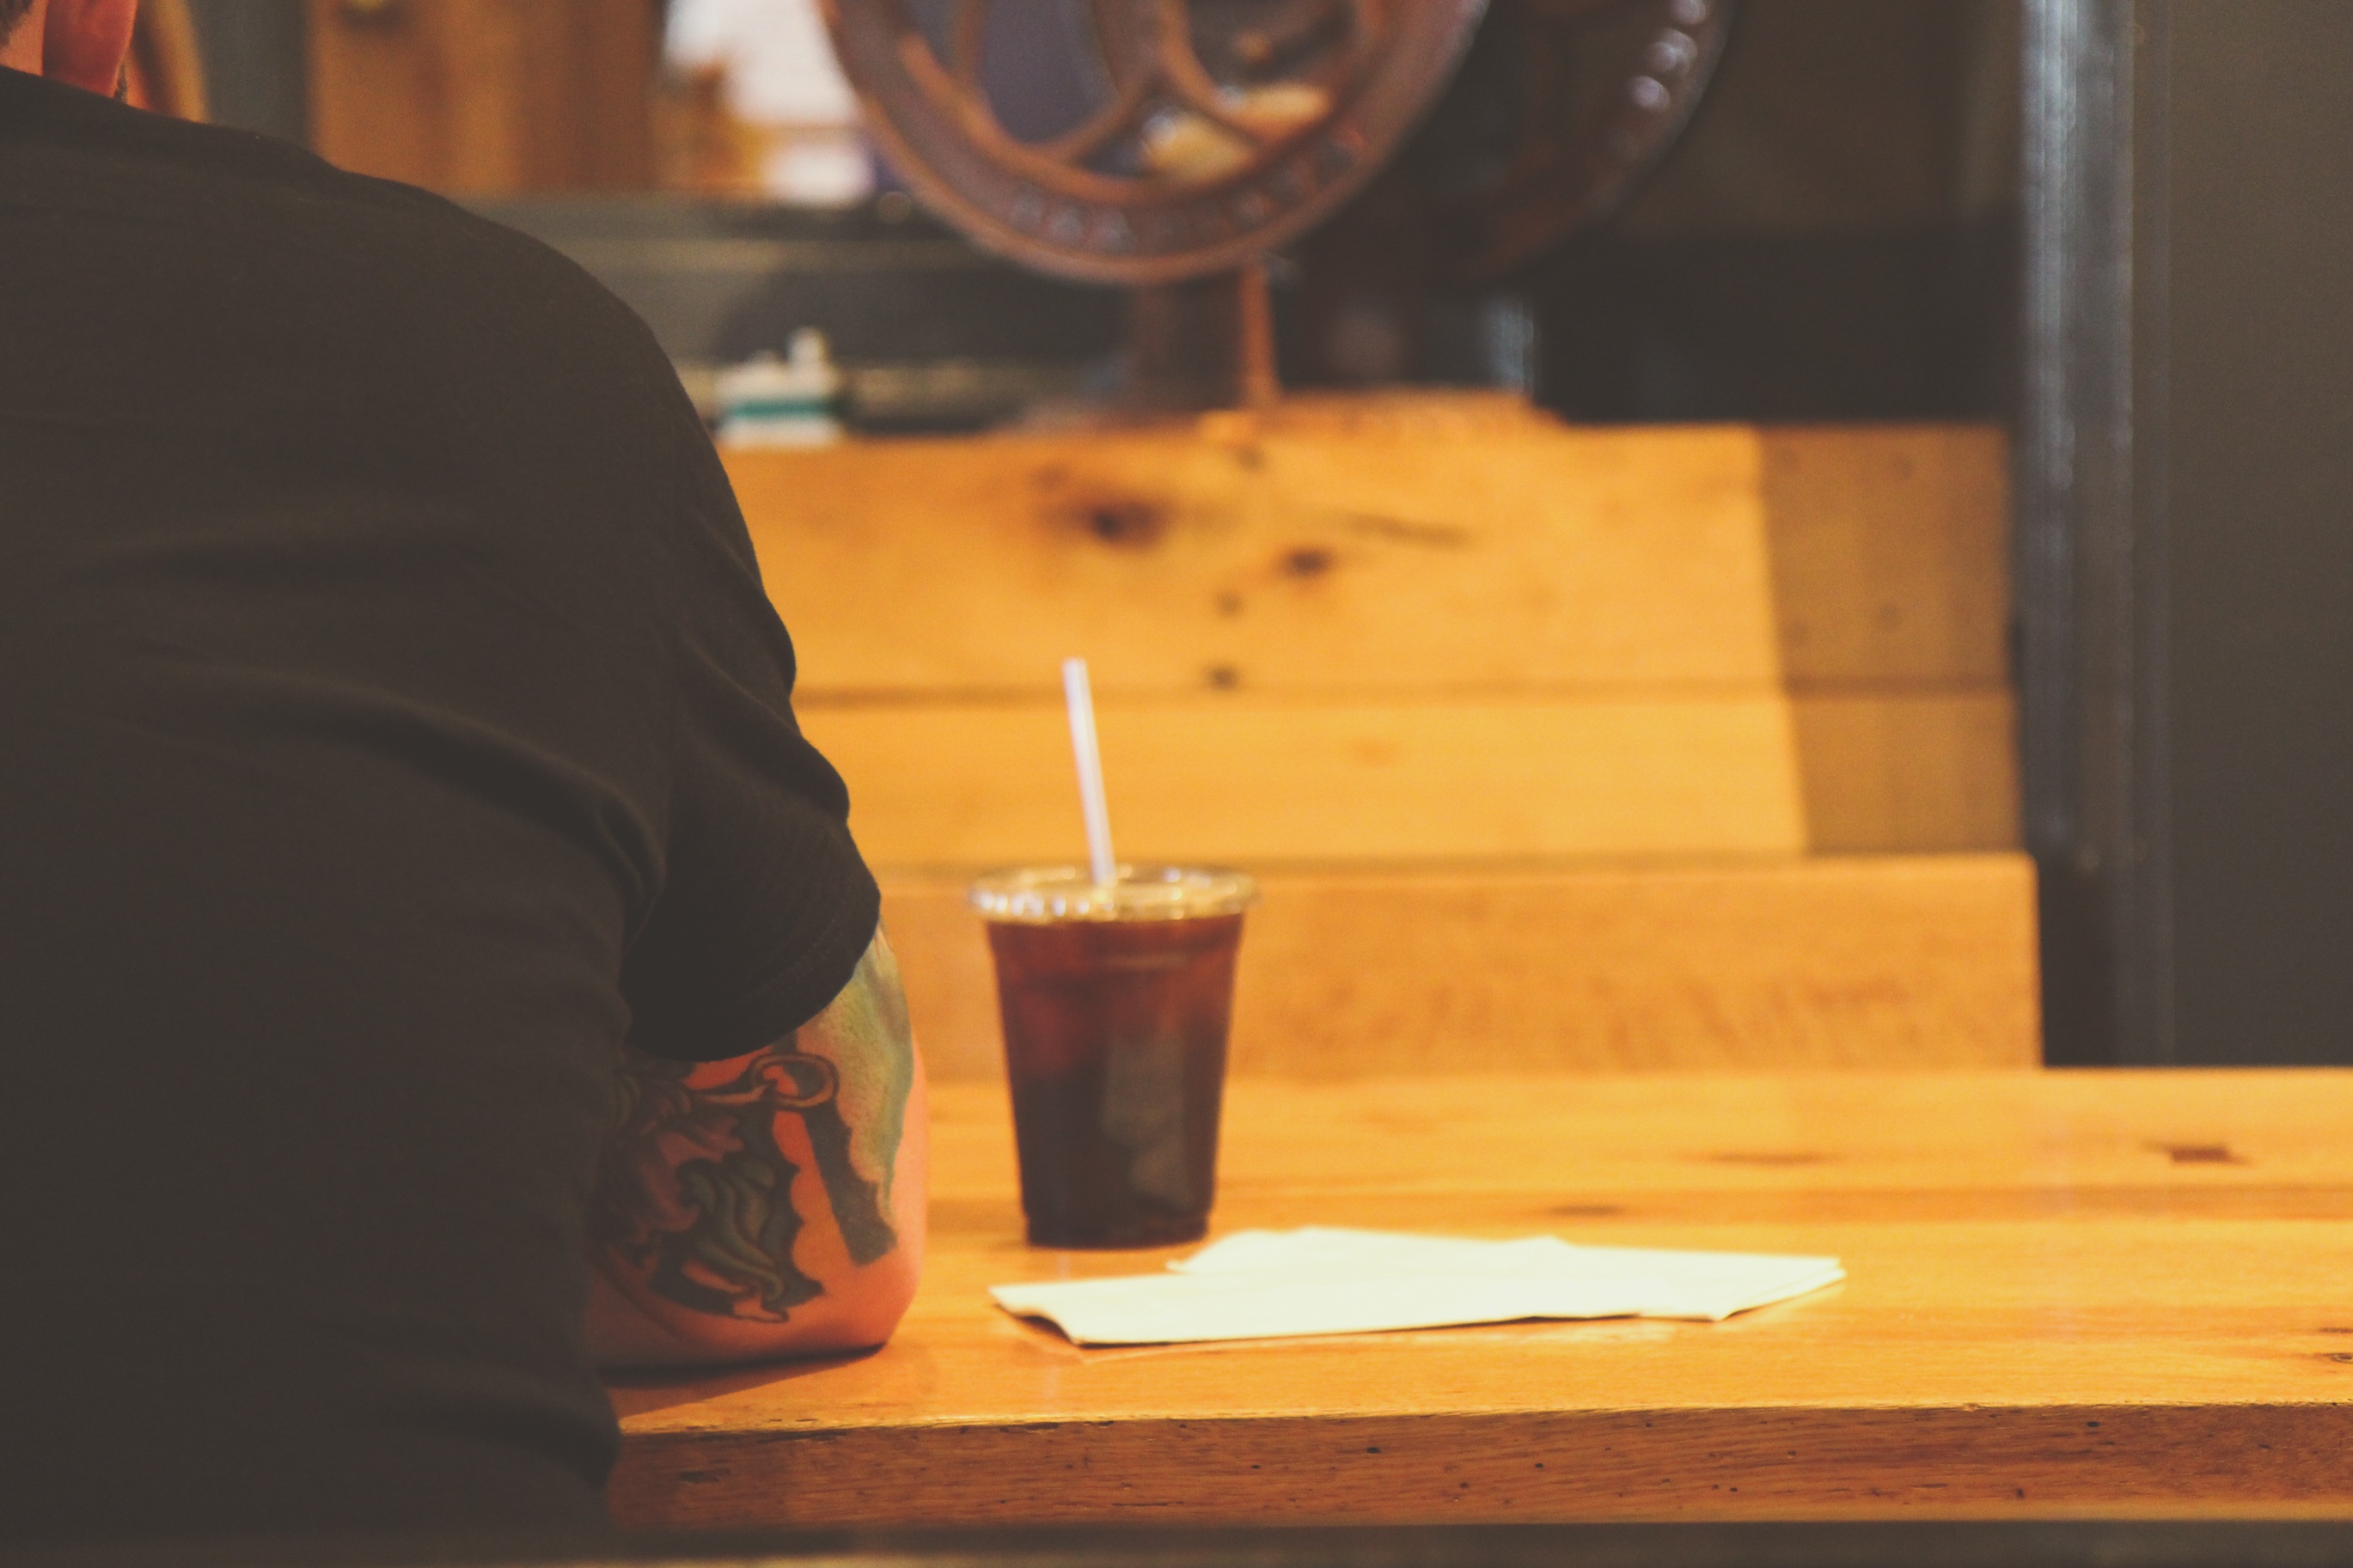
man, table, wood, glass, bar, cup, young, sitting, drink, lifestyle, leisure, lighting, beer, alcoholic, customer, cheers, design, wooden, party, shape, pub, distilled beverage